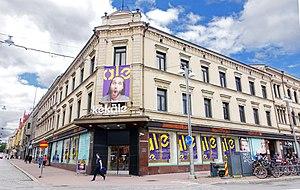
La maison Sandberg est un bâtiment de Style néo-Renaissance construit dans le quartier de Tammerkoski à Tampere en Finlande.